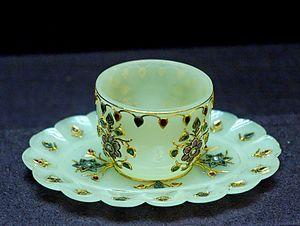
Tasse et sa soucoupe. Inde, dynastie moghole.
L'art moghol est l'art produit en Inde sous la dynastie des grands Moghols, c'est-à-dire entre 1528 et 1858. Il se manifeste à la fois dans l'architecture, l'art du livre et la fabrication d'objets d'art en pierre dure, en bois et en métal principalement.